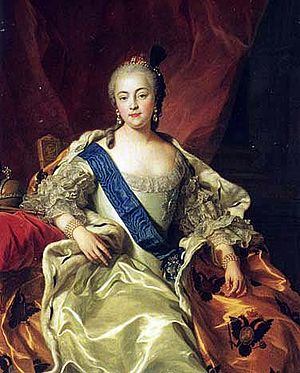
Elisabeth af Rusland
Kejserinde Elisabeth af Rusland